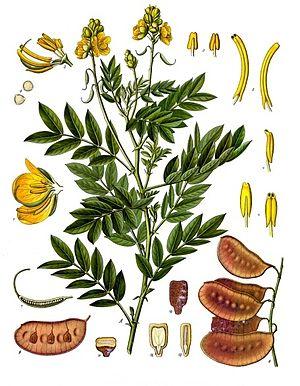
Senna est un genre de plantes dicotylédones de la famille des Fabaceae, sous-famille des Caesalpinioideae, à répartition pantropicale, qui compte plus de 270 espèces acceptées.